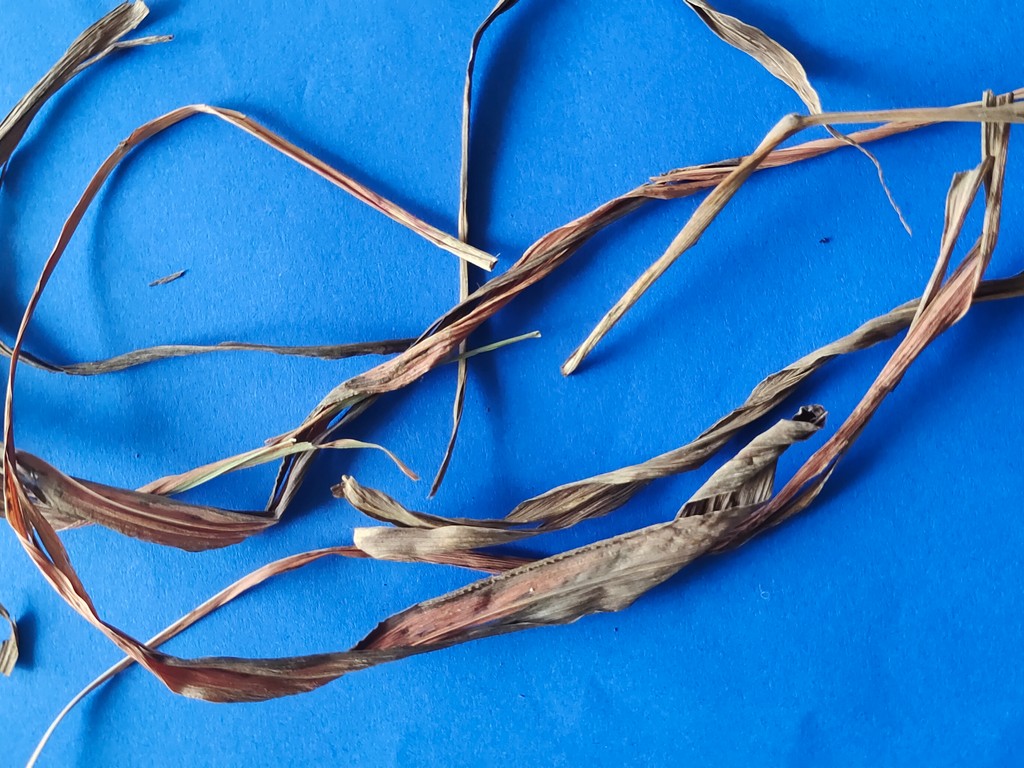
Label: Dried